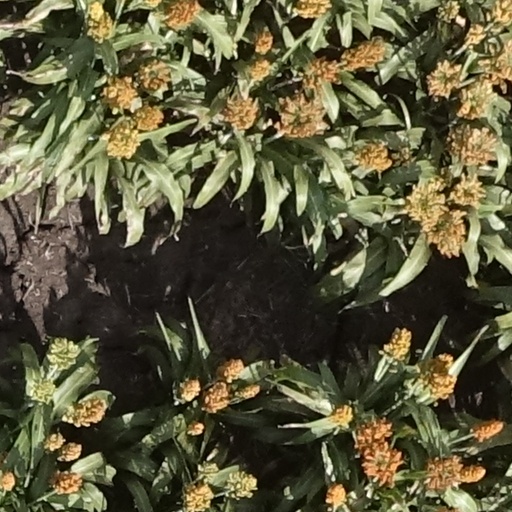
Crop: sorghum